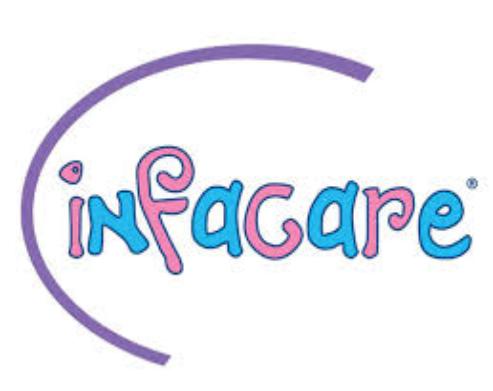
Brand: Infacare
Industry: Food